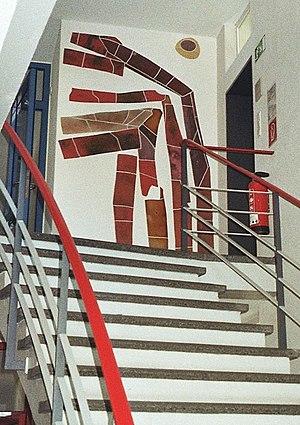
Fritz Harnest, né le 16 août 1905 à Munich, en Bavière et mort le 28 février 1999 à Traunstein, près de son lieu de résidence dans la région du lac de Chiemsee, est un peintre moderne et Graveur allemand.